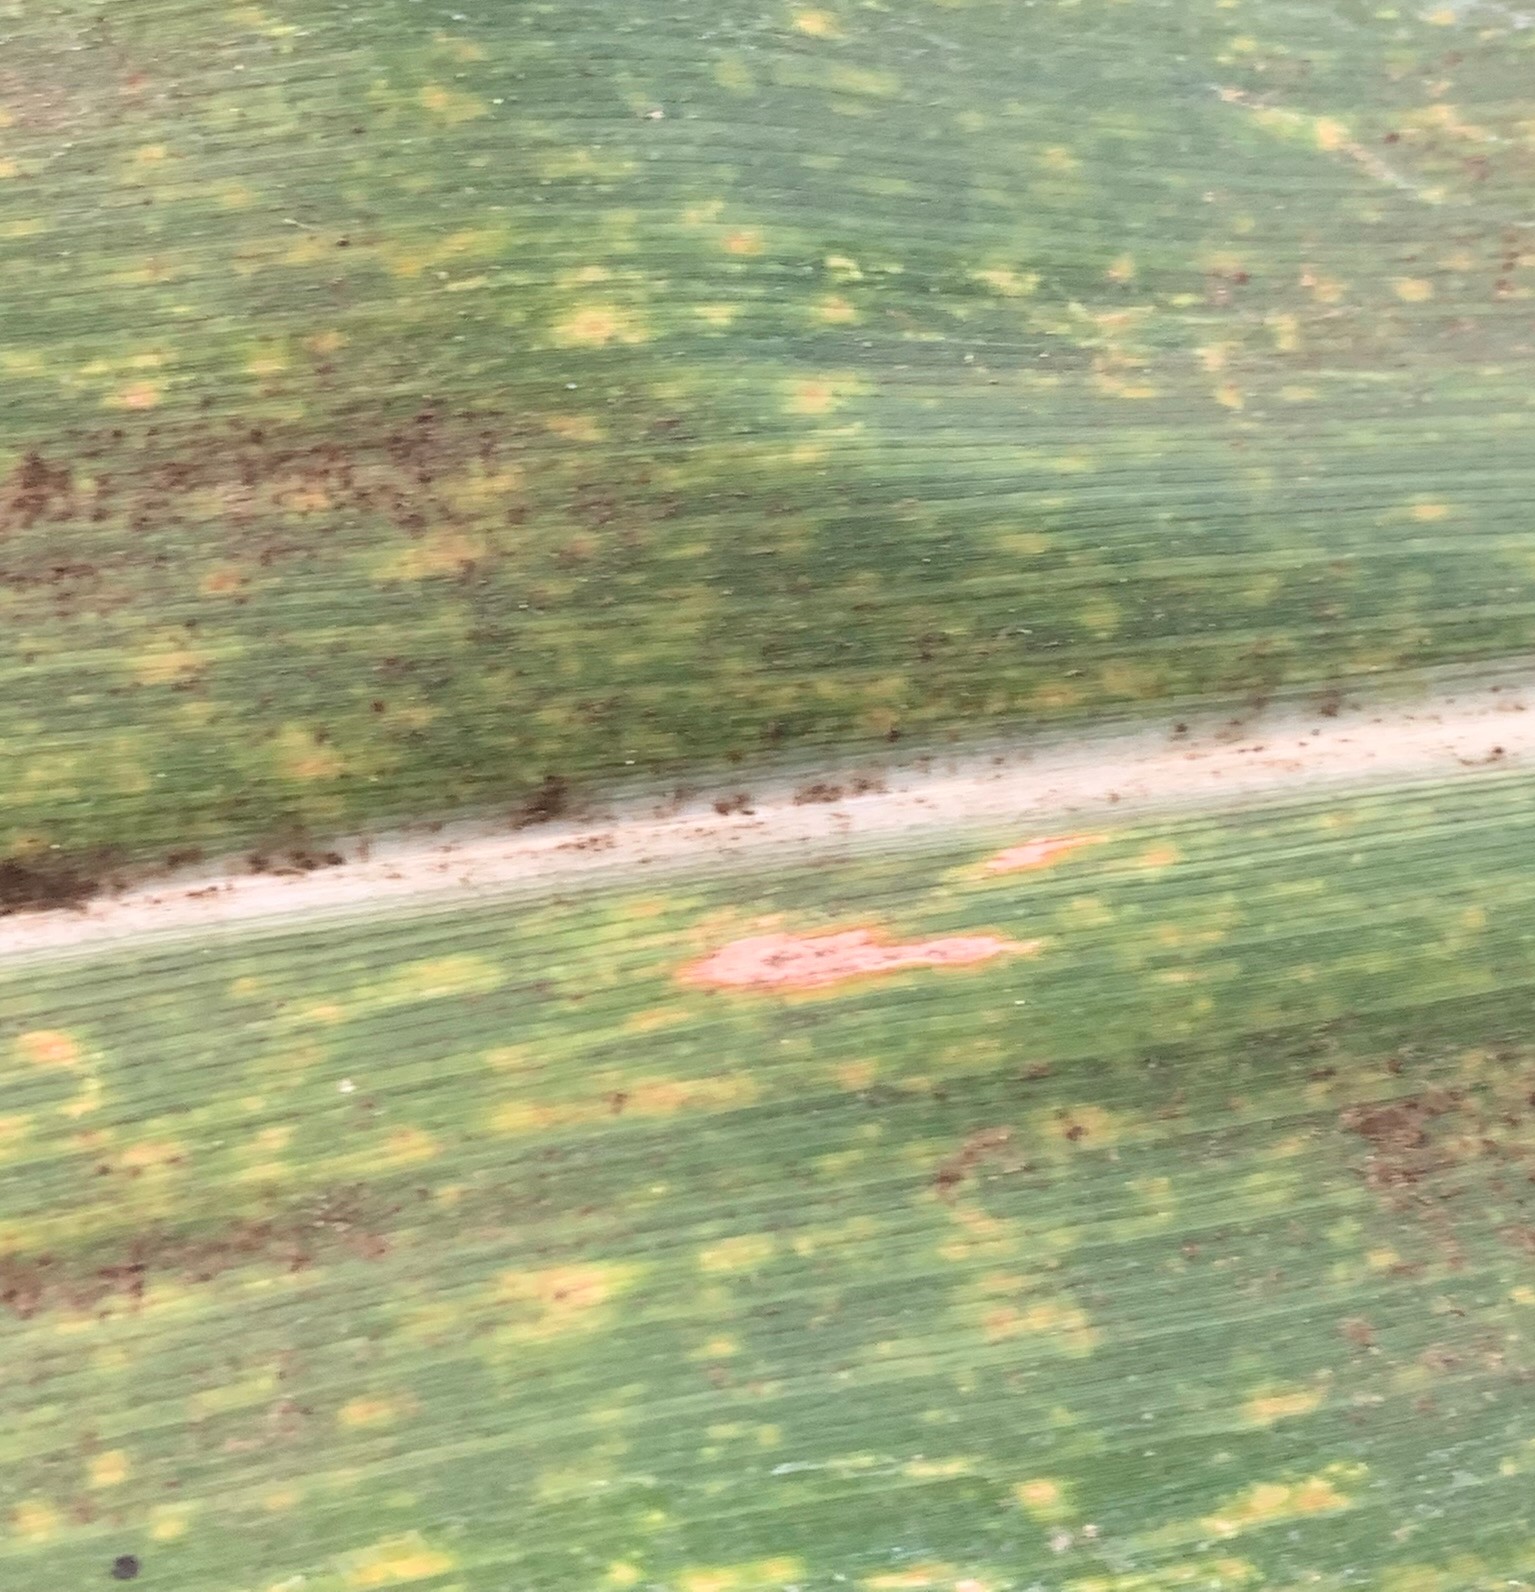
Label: MLN